Coblation tonsillectomy

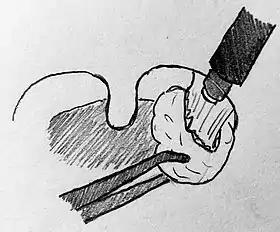
Removal of a tonsil during the Coblation Tonsillectomy procedure.

Coblation tonsillectomy is a surgical procedure in which the patient's tonsils are removed by destroying the surrounding tissues that attach them to the pharynx. It was first implemented in 2001. The word "coblation" is short for ‘controlled ablation’, which means a controlled procedure used to destroy soft tissue.